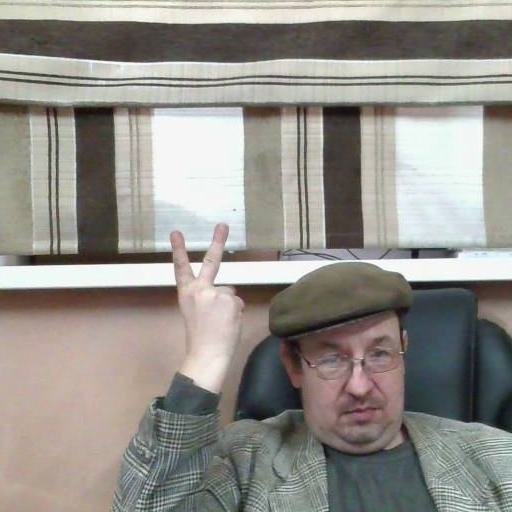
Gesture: peace_inverted